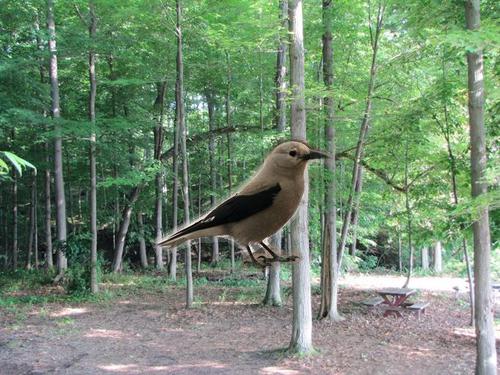
Bird species: Clark_Nutcracker
Bird type: landbird
Background: land